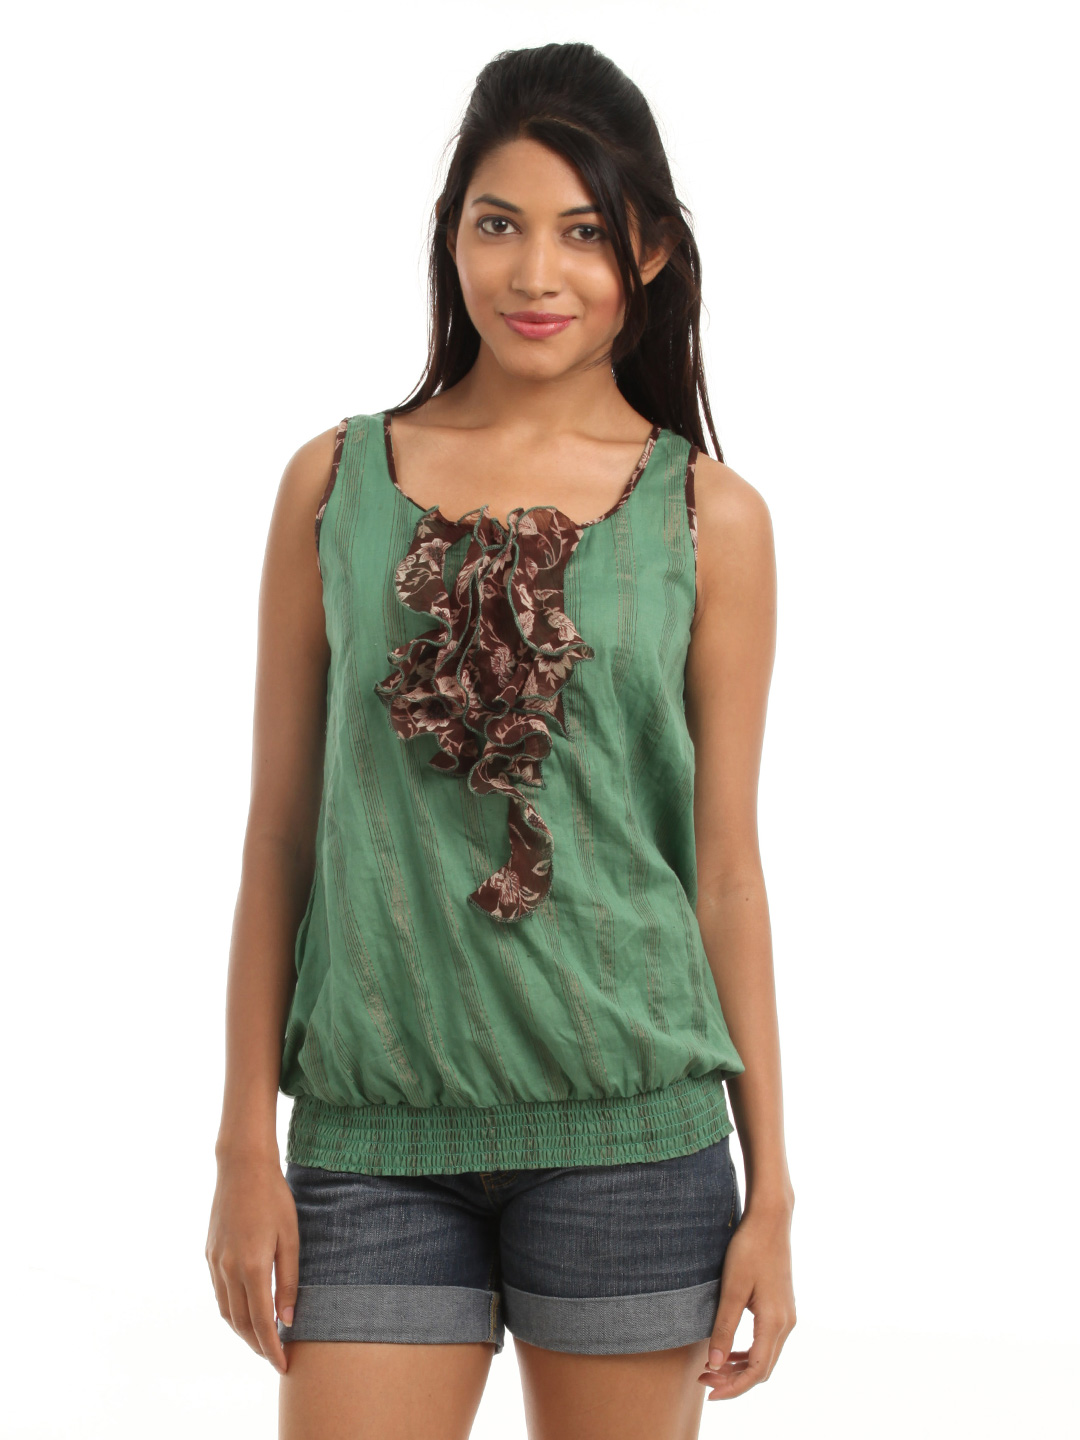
Mineral Women Green Top
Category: Apparel / Topwear / Tops
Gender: Women
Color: Green
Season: Summer 2012
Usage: Casual